All caps

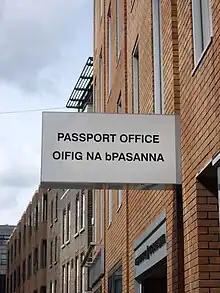
Bilingual sign in Ireland. The eclipsis of "P" to "bP" uses lower case in an otherwise all caps text.

Messages completely in capital letters are often equated on social media to shouting and other impolite or argumentative behaviors. This became a mainstream interpretation with the advent of networked computers, from the 1980s onward. However, a similar interpretation was already evidenced by written sources that predated the computing era, in some cases by at least a century, and the textual display of shouting or emphasis was still not a settled matter by 1984. The following sources may be relevant to the history of all caps: